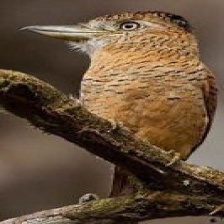
Species: BARRED PUFFBIRD
Scientific name: NYSTALUS RADIATUS